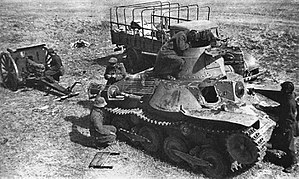
Slaget ved Khalkhin Gol / Efterspil
Japansk kampvogn Type 95 Ha-Go erobret af sovjetiske tropper efter slaget ved Khalkhin Gol
Slaget ved Khalkhyn Gol var det afgørende slag i den uerklærede Sovjetisk-japanske grænsekonflikt som blev udkæmpet mellem Sovjetunionen, Mongoliet og Japan i 1939. Slaget blev opkaldt efter floden Khalkhyn Gol, som flyder gennem slagmarken. I Japan blev slaget kendt som Nomonhan episoden efter en nærliggende landsby på grænsen mellem Mongoliet og Manchukuo. Slaget endte med et totalt nederlag for den japanske 6. armé.